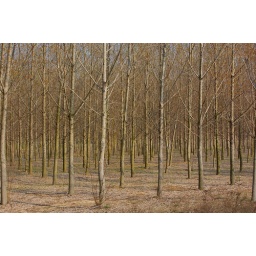
From the train window in Hungary